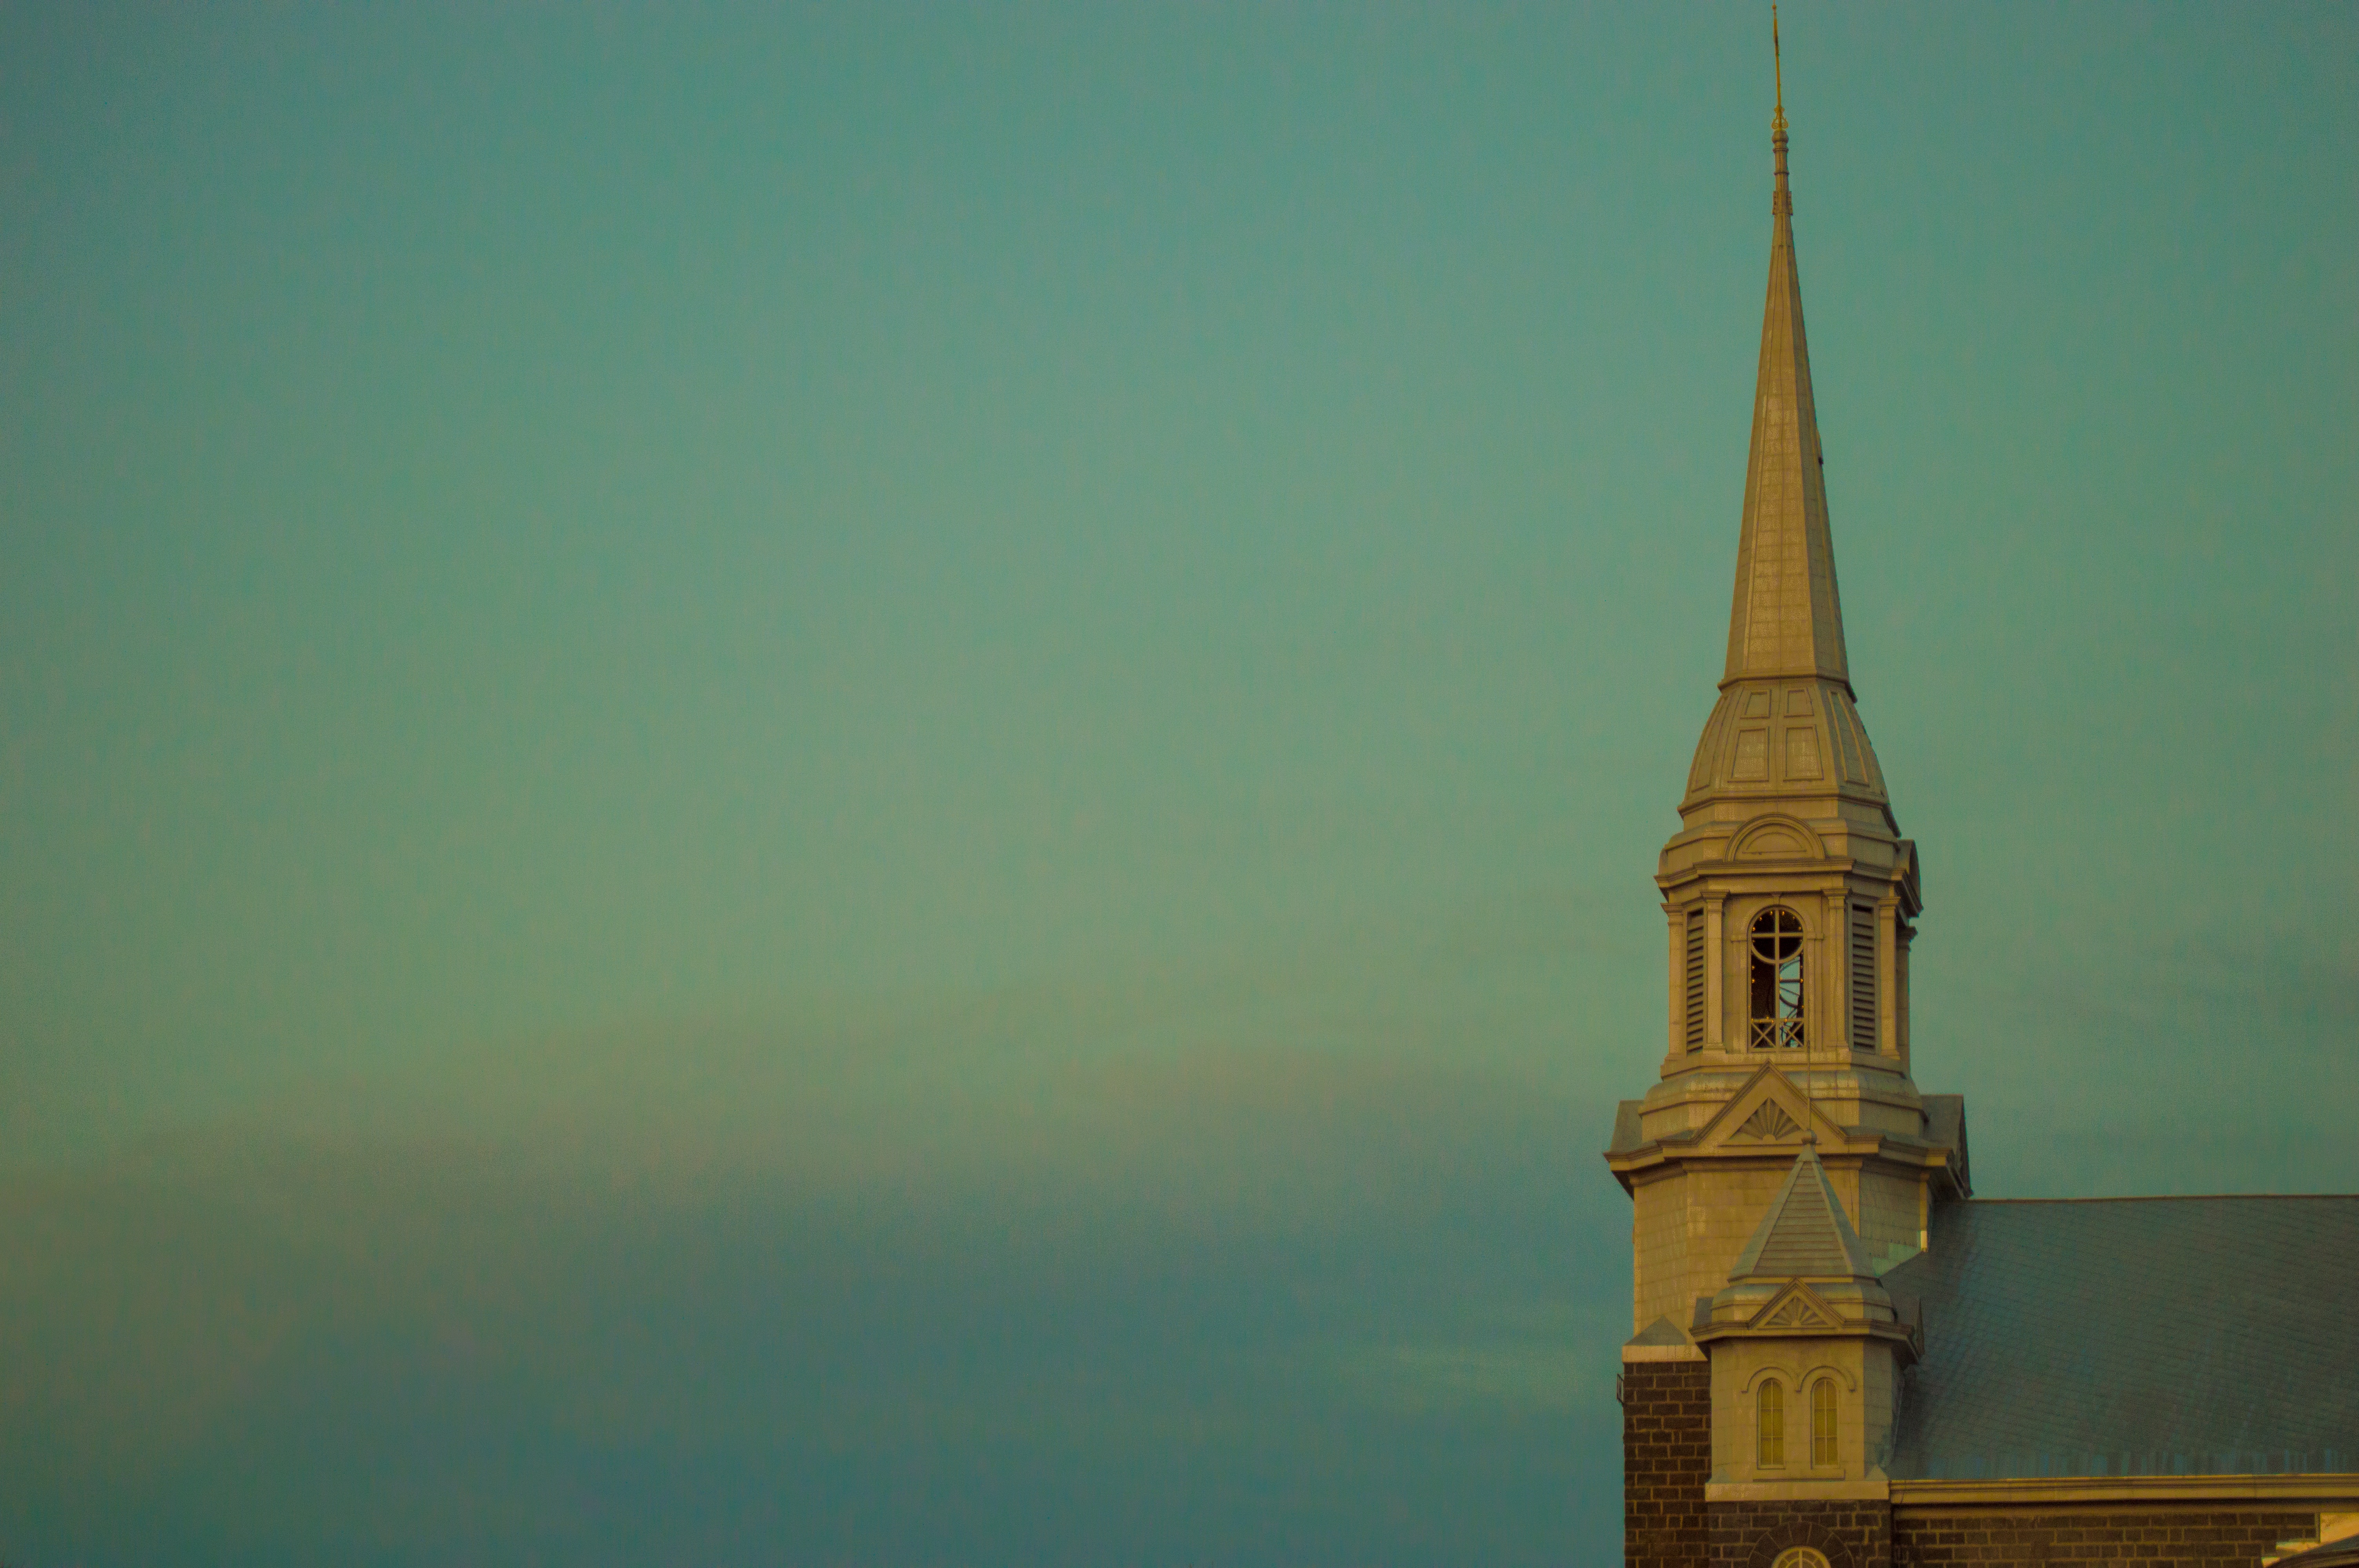
sky, sunlight, morning, evening, reflection, tower, spire, steeple, atmospheric phenomenon, atmosphere of earth